Air Greenland

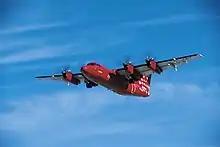
The De Havilland Canada Dash 7 aircraft were the domestic backbone of the airline until the 2010s.

In 2007, Flemming Knudson was moved to head the Royal Greenland fishing concern and current CEO Michael Binzer was hired with a mandate to lead the company towards greater commercialisation and self-sufficiency under the "Qarsoq 2012" ("Arrow 2012") plan. On 13 June, SAS announced its intention to sell its stake in Air Greenland, a move later incorporated into its restructuring programme, but as of 2012 it has not found any buyers. On 1 October, the airline introduced its e-ticket system. Also in 2007, Air Greenland began direct service with Baltimore/Washington International Airport in the United States. After sixty American visitors were stranded by a strike of Air Greenland employees and the company refused to make alternate arrangements for their return, ticket sales slumped and the route was closed in March 2008.